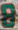
Number: 8